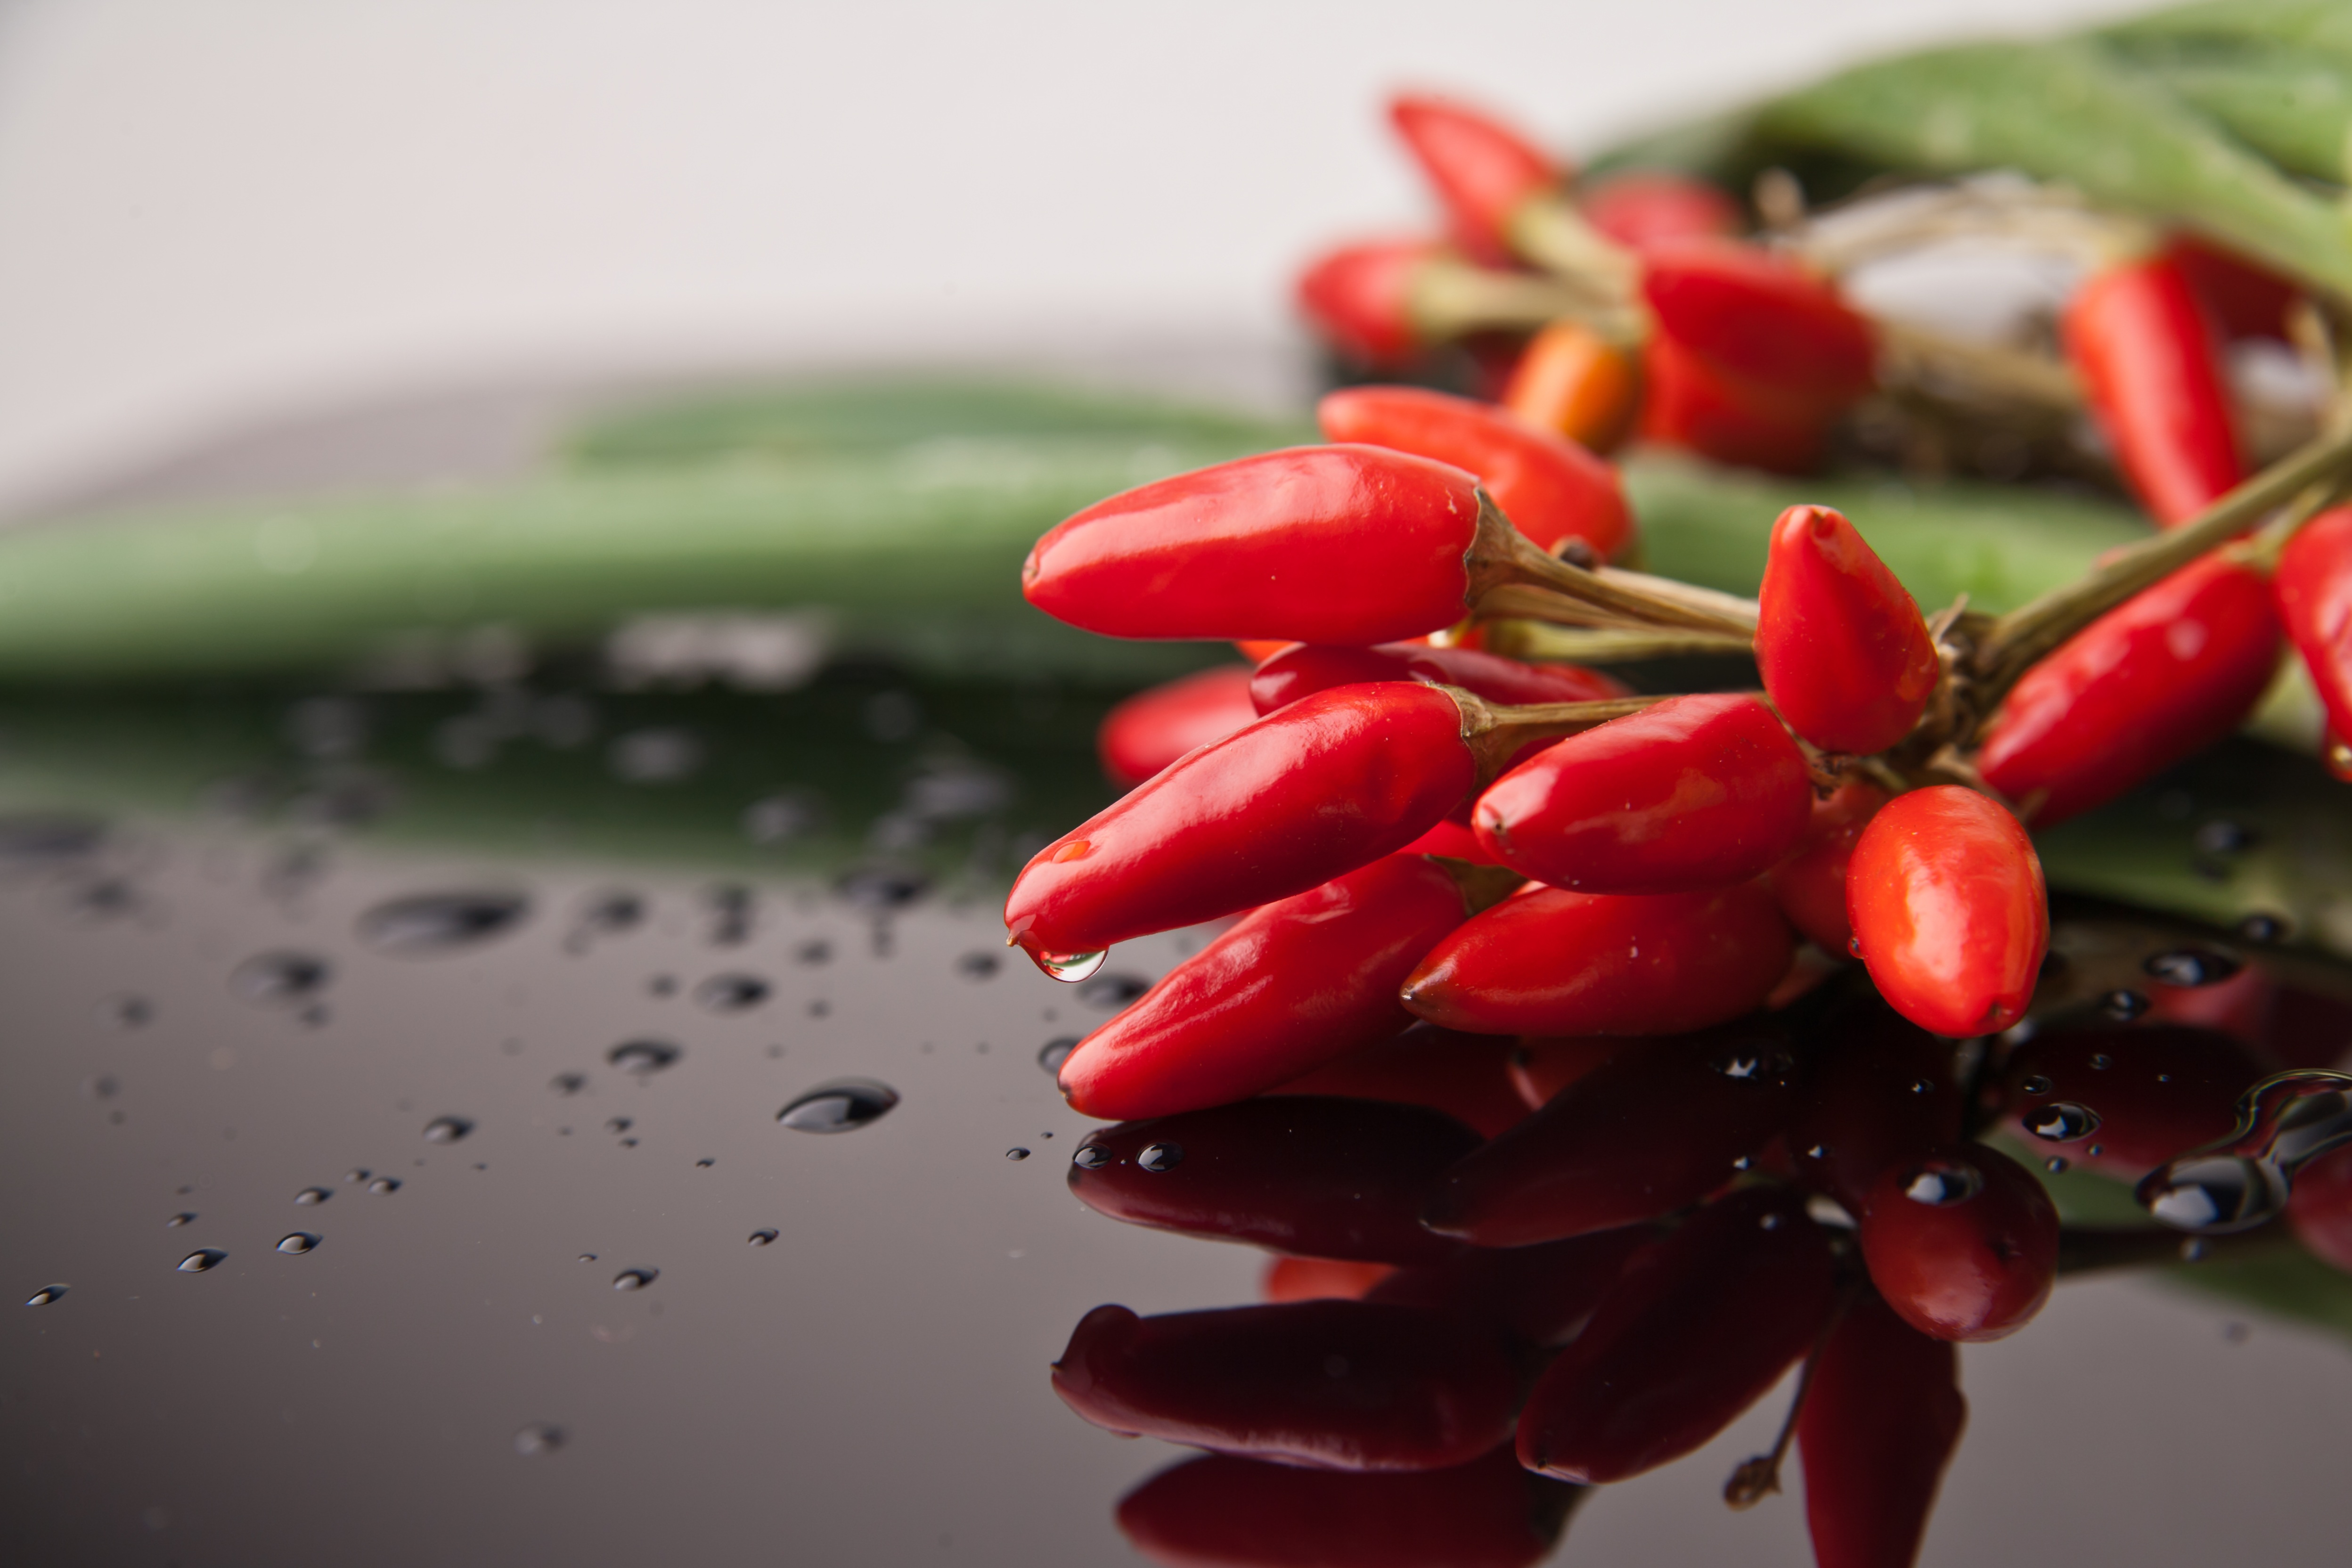
sharp, berry, food, chili, red, kitchen, healthy, eat, flora, season, close up, nutrition, vegetables, spices, peppers, benefit from, aromatic, sharpness, macro photography, chilli pepper, natural foods, local food, chili pepper, bird's eye chili, malagueta pepper, peperoncini, bell peppers and chili peppers